Pirot

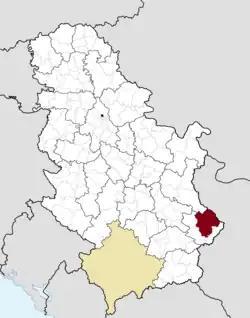
Pirot Gymnasium

Pirot is a city and the administrative center of the Pirot District in southeastern Serbia. According to 2022 census, the urban area of the city has a population of 34,942, while the population of the city administrative area has 49,601 inhabitants.